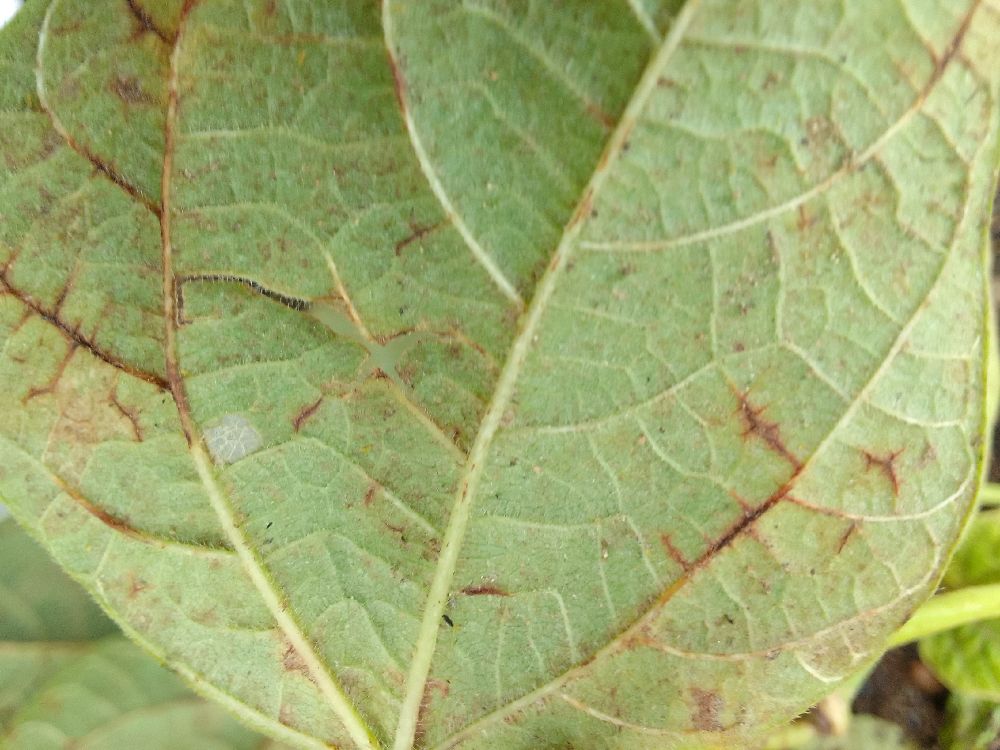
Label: anthracnose